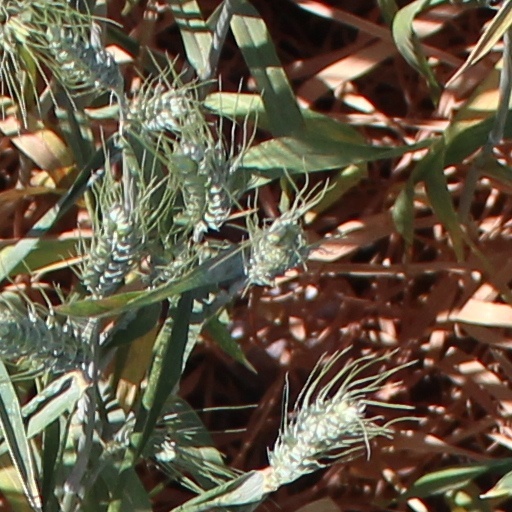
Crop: wheat